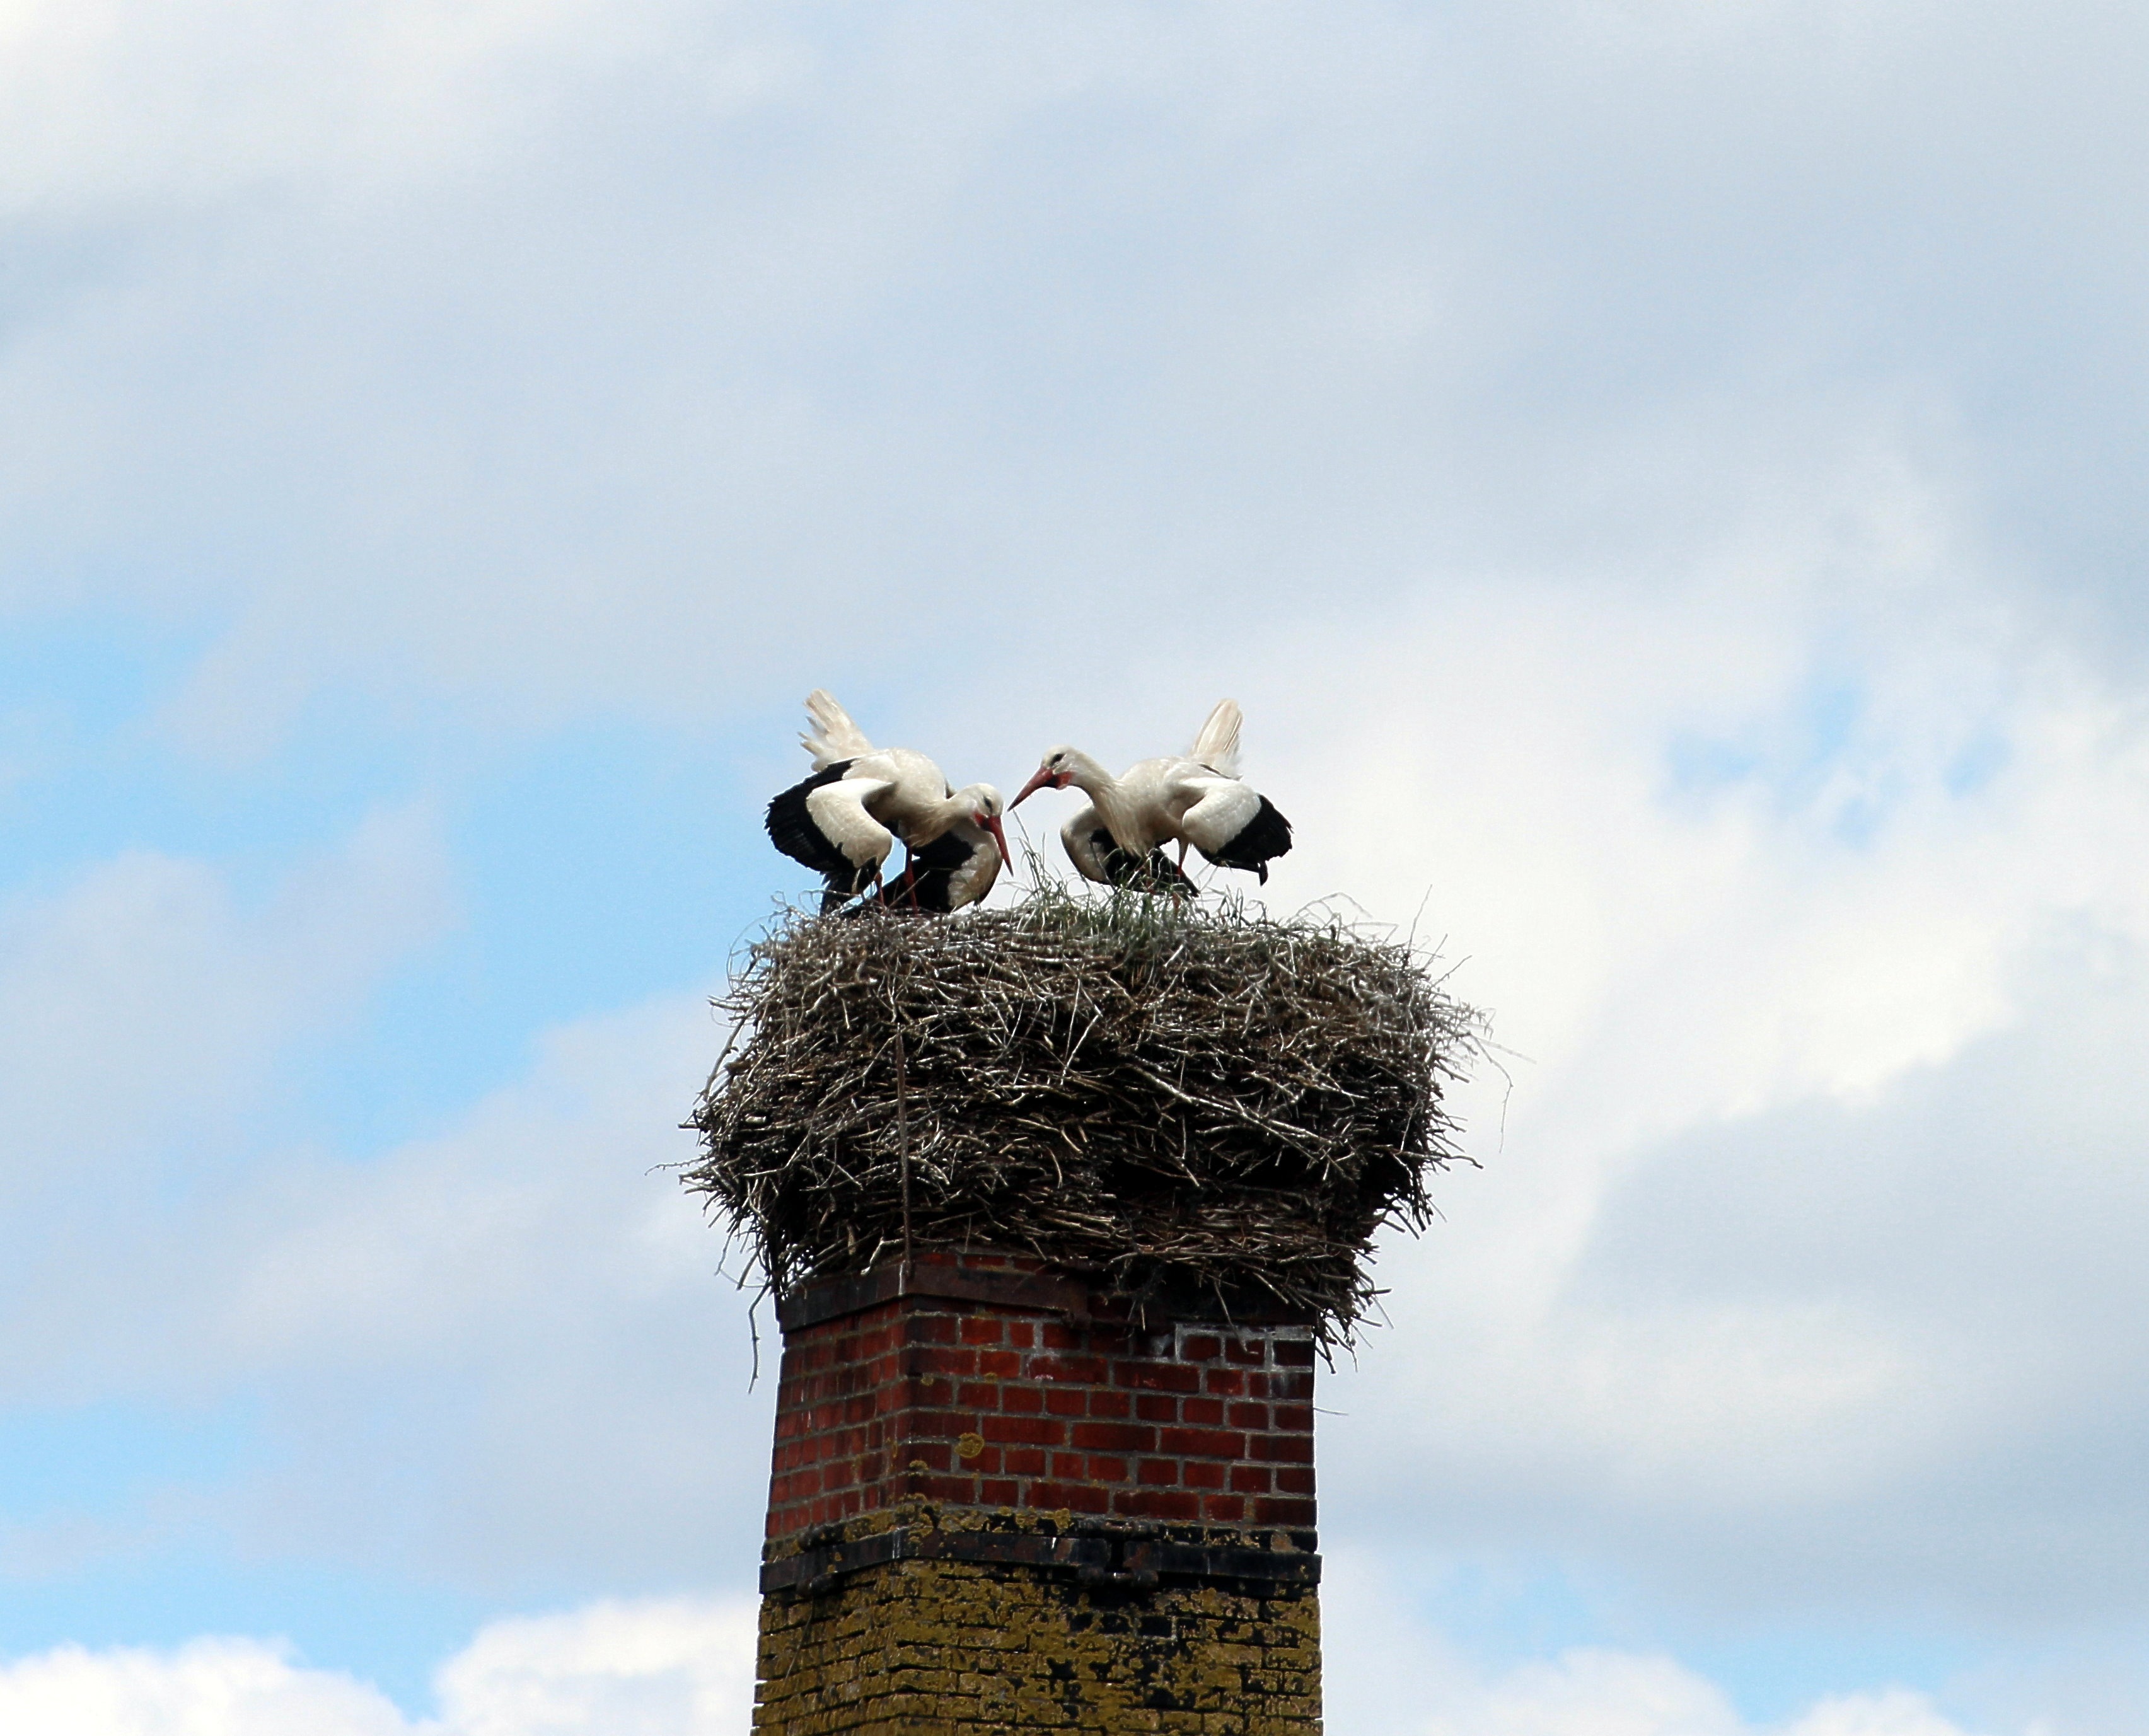
bird, sky, stork, birds, animals, vertebrate, white stork, white storks, storks, large beak, ciconia ciconia, mountain husen, stork village, ciconiiformes